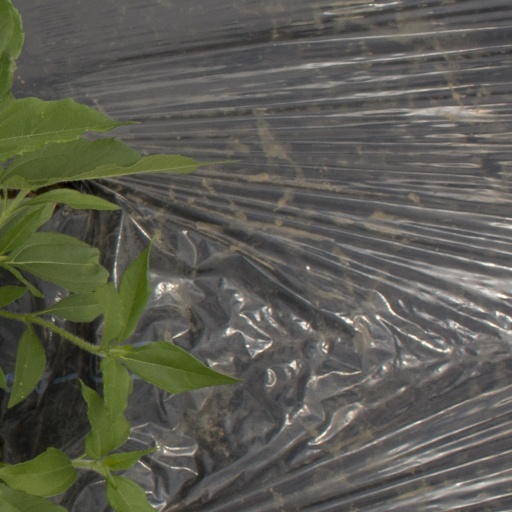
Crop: Jerusalem artichoke